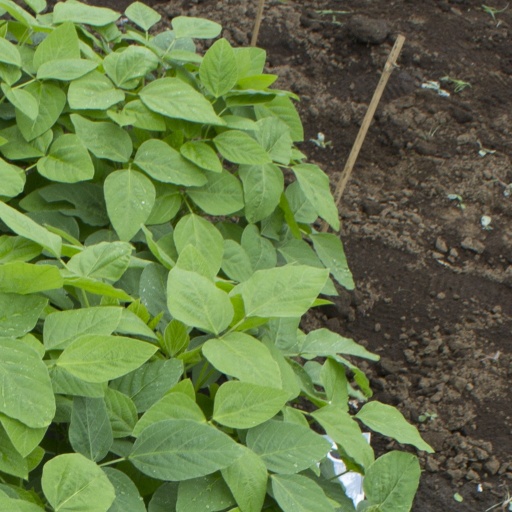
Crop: soybean